Jewish Bolshevism

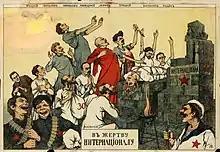
"Sacrifice to the International", an antisemitic White Movement cartoon showing prominent Bolsheviks (L–R: Uritsky, Sverdlov, Zinoviev, Lunacharsky, Lenin, Trotsky, Kamenev, Radek), primarily those with Jewish backgrounds, sacrificing Russia — personified as a woman — to a statue of Karl Marx

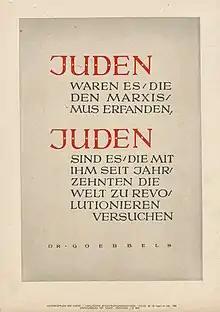
"Wochenspruch der NSDAP" of 28 September 1941, accuses Jews of creating Marxism

Jewish Bolshevism, also Judeo–Bolshevism, is an antisemitic and anti-communist conspiracy theory that claims that the Russian Revolution of 1917 was a Jewish plot and that Jews controlled the Soviet Union and international communist movements, often in furtherance of a plan to destroy Western civilization. It was one of the main Nazi beliefs that served as an ideological justification for the German invasion of the Soviet Union and the Holocaust.